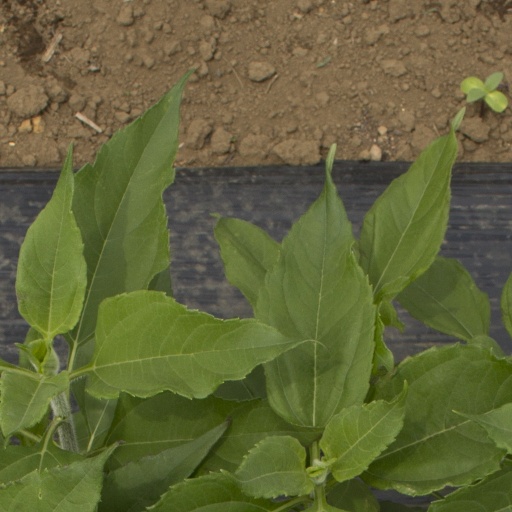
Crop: Jerusalem artichoke